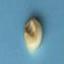
Maize quality: Good